2020 Turkish Basketball Cup

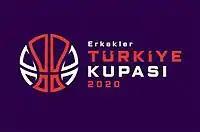

The 2020 Turkish Basketball Cup was the 35th edition of Turkey's top-tier level professional national domestic basketball cup competition. The quarter-finals of tournament was held from 11–12 February 2020 in 4 different locations and then semi-finals and the final were held from 14–16 February 2020 in the Ankara Arena in Ankara, Turkey.